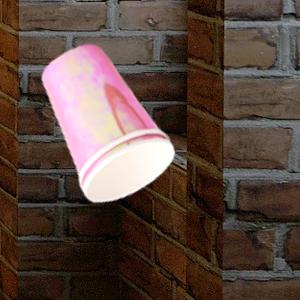
Label: cups